Renewable energy in developing countries

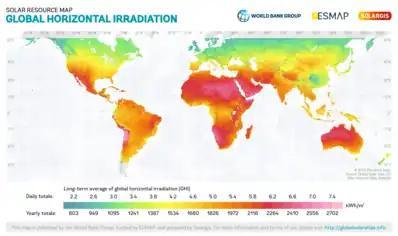
Global Map of Global Horizontal Irradiation.

In 2009, about 1.4 billion of people in the world lived without electricity, and 2.7 billion relied on wood, charcoal, and dung for home energy requirements. This lack of access to modern energy technology limits income generation, blunts efforts to escape poverty, affects people's health, and contributes to global deforestation and climate change. Small-scale renewable energy technologies and distributed energy options, such as onsite solar power and improved cookstoves, offer rural households